Amália dos Passos Figueiroa

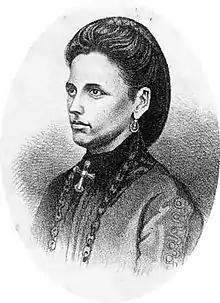

Amália dos Passos Figueiroa (August 31, 1845 – September 24, 1878) was a Brazilian poet and journalist.